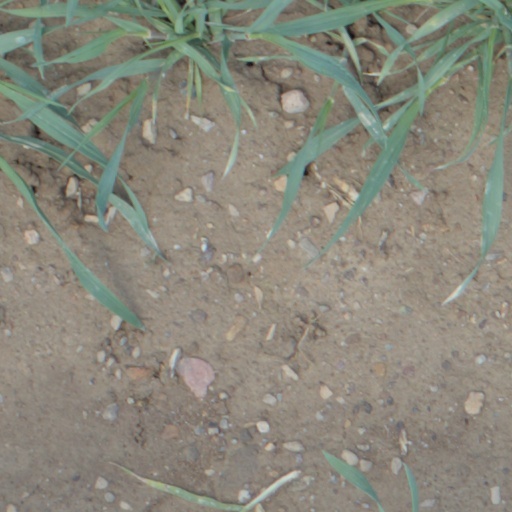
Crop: wheat